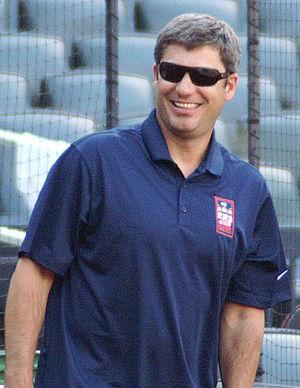
Le terme « Simple Grand Chelem » fait référence, dans les ligues majeures de baseball en Amérique du Nord, à un coup sûr qui a donné la victoire aux Mets de New York aux dépens des Braves d'Atlanta dans le cinquième match de la Série de championnat de la Ligue nationale de baseball 1999, le 17 octobre au Shea Stadium, à New York.
Robin Mark Ventura est un ancien joueur de baseball qui a évolué dans les Ligues majeures de 1989 à 2004. Il est manager des White Sox de Chicago de 2012 à 2016.
La saison 2012 des White Sox de Chicago est la 112ᵉ saison en Ligue majeure de baseball pour cette franchise.